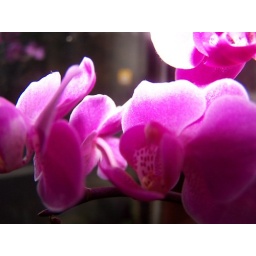
A pic of one of the orchids on the window sill in my house